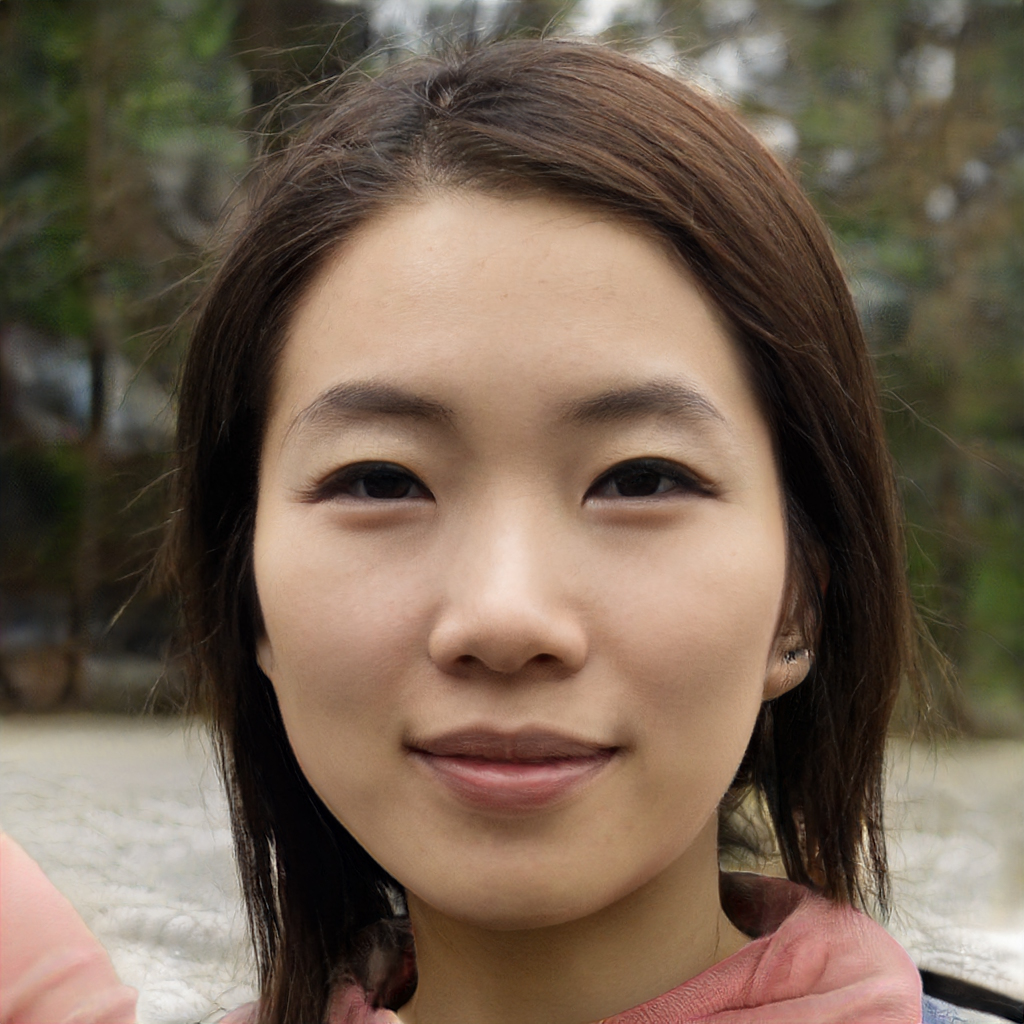
Gender: Female